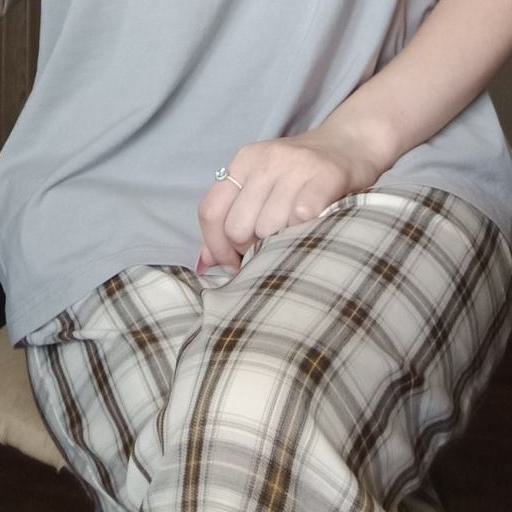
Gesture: no_gesture